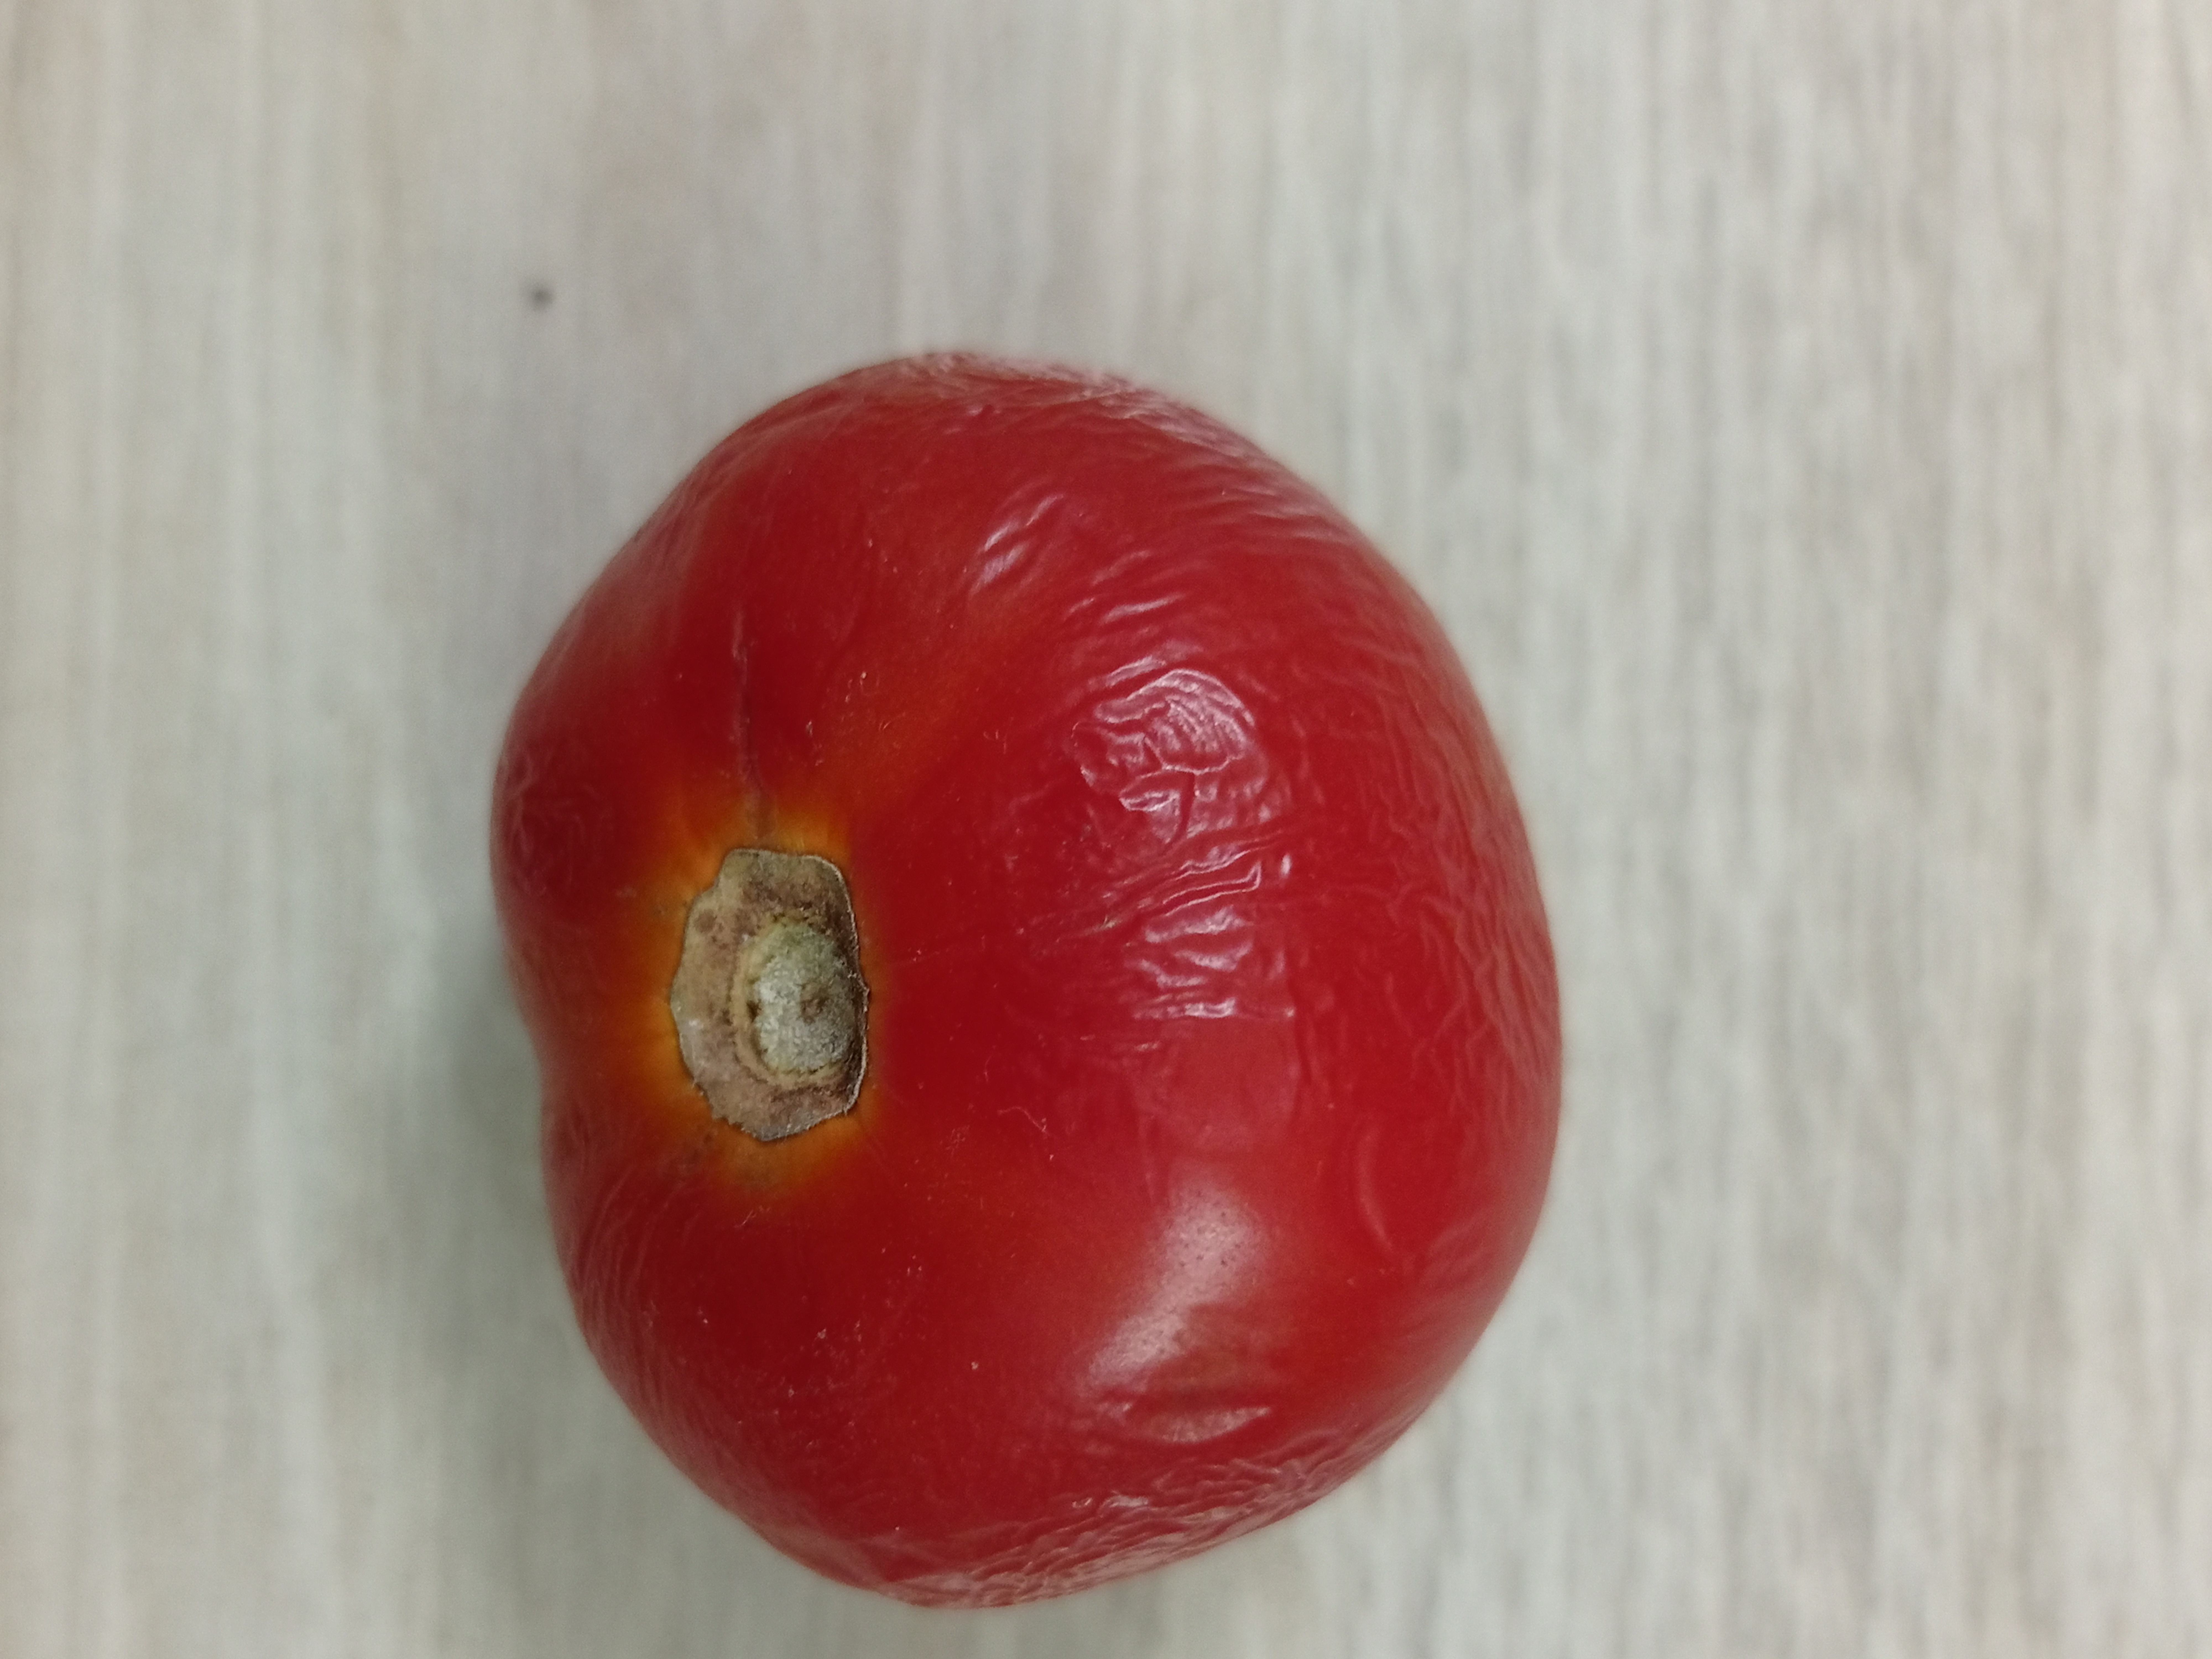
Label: Fresh